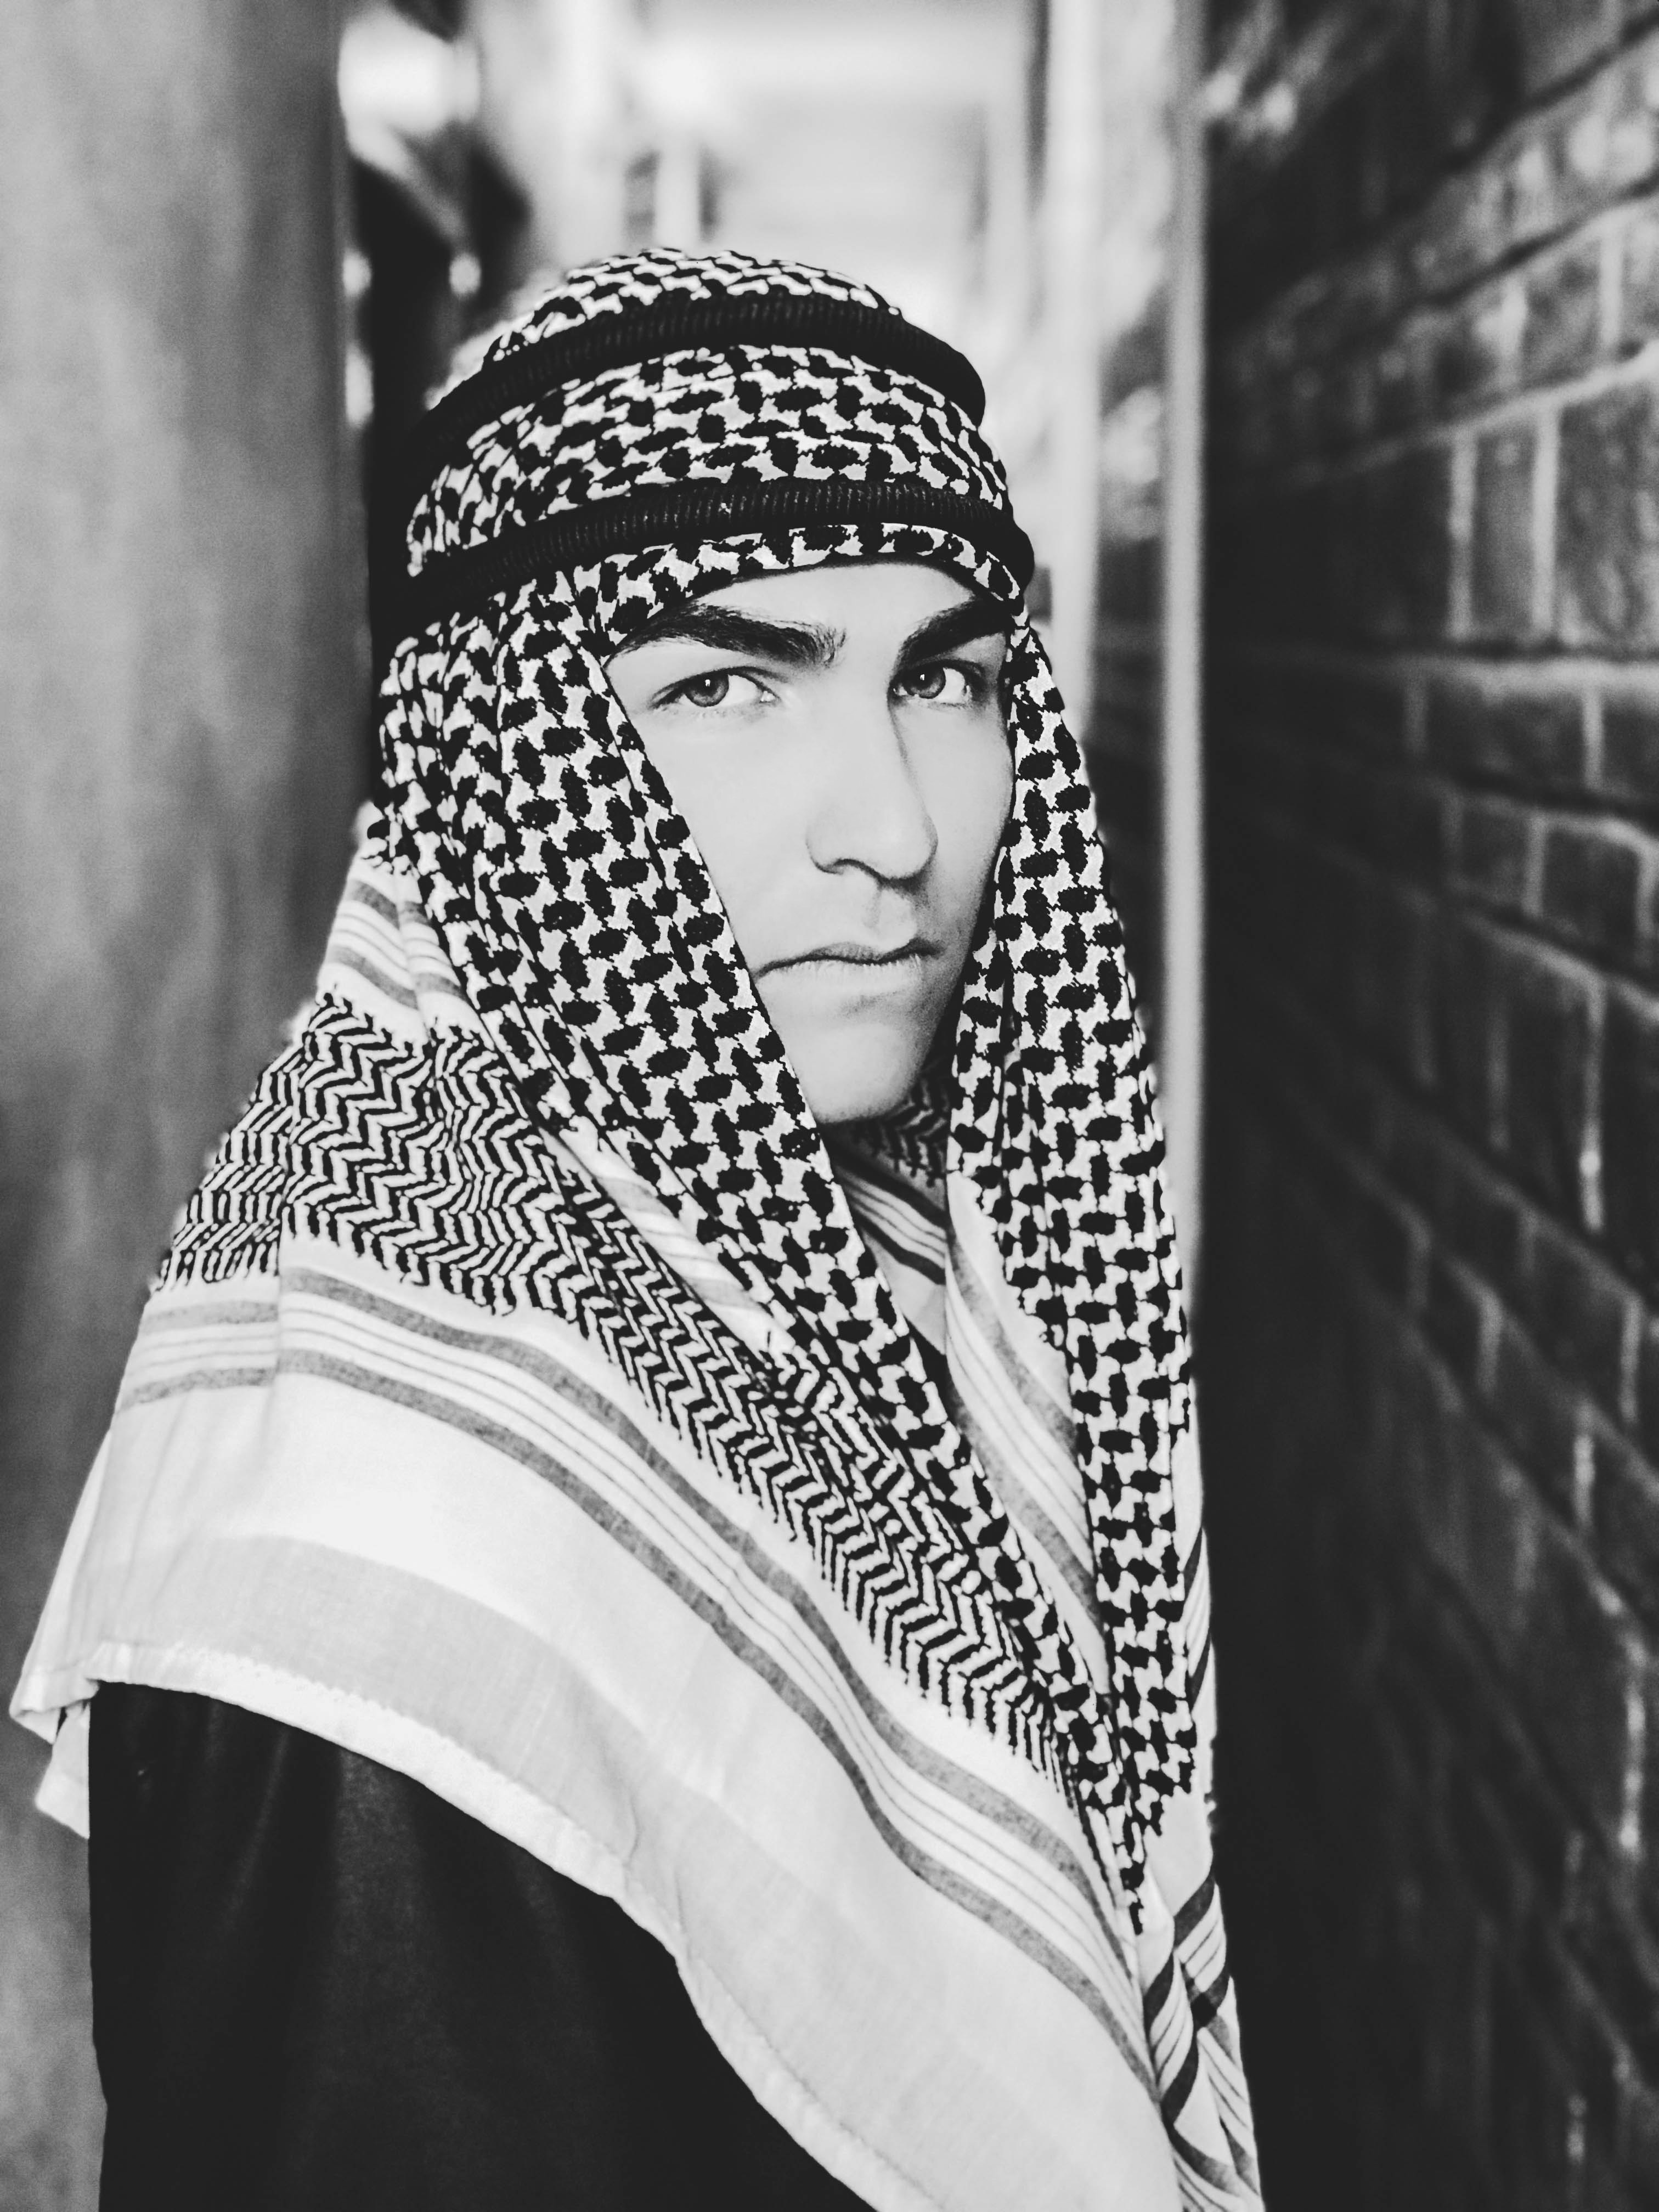
white, black, black and white, monochrome, monochrome photography, photography, headgear, headpiece, stock photography, neck, portrait photography, fashion accessory, style, pattern, art